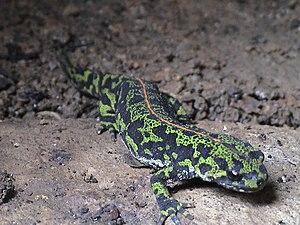
Triturus marmoratus dans le nord de la Dordogne, en France
Les tritons sont des amphibiens urodèles, représentés entre autres par le genre Triturus. Ils s'apparentent aux salamandres ; d'une manière générale, on appelle plutôt « tritons » les urodèles qui, à l'état adulte, sont munis de poumons mais passent beaucoup de temps dans l'eau. Cette distinction souffre de nombreuses exceptions, du fait que les mots « triton » et « salamandre » précèdent de longtemps la découverte de nombreuses espèces — elle reste cependant particulièrement valide en Europe.
Cette liste des amphibiens de France regroupe les espèces d'amphibiens vivant en France métropolitaine.
Triturus marmoratus, le Triton marbré, est une espèce d'urodèles de la famille des Salamandridae.